Clonmore, County Carlow

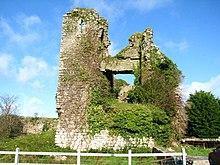
Clonmore castle

Clonmore was named after St Mogue (not to be confused with another St Mogue of the same name) who, around the year 530, established a religious community and built a monastery at the location.